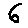
Label: 6